Rhythm in Arabic music

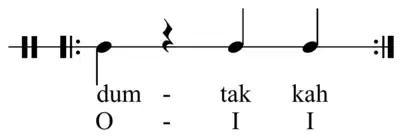
"Wazn wahdah sayirah", a relatively short measure of four beats

Rhythms in Arabic music are rich and very diverse, as they cover a huge region and peoples from Northern Africa to Western Asia. Rhymes are mainly analysed by means of rhythmic units called "awzan" and "iqa'at".